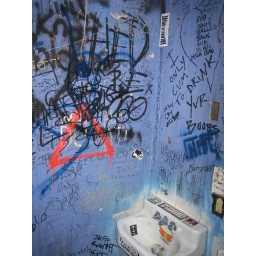
Crazy hole in the wall nasty &amp;quot;you'll get aids if you touch the wall&amp;quot; bathroom pics.